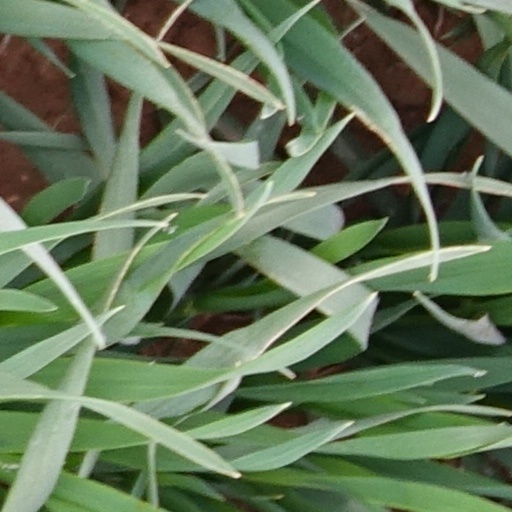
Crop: wheat